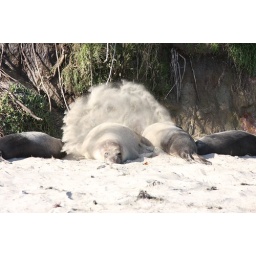
an elephant seal flipping sand over its back, they do this to stay cool and also to relieve stress